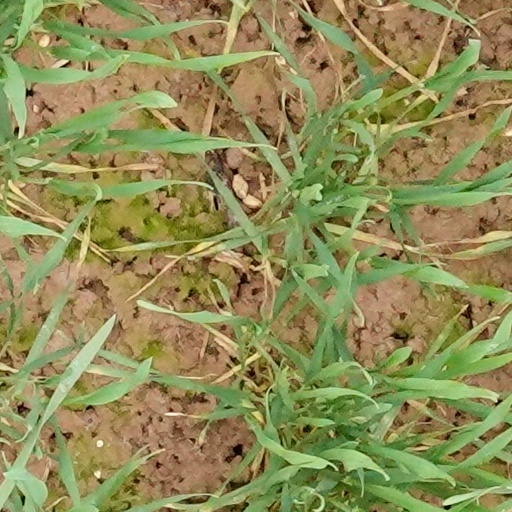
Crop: wheat